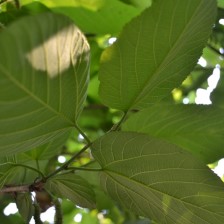
Variety: TaiwanMeacho